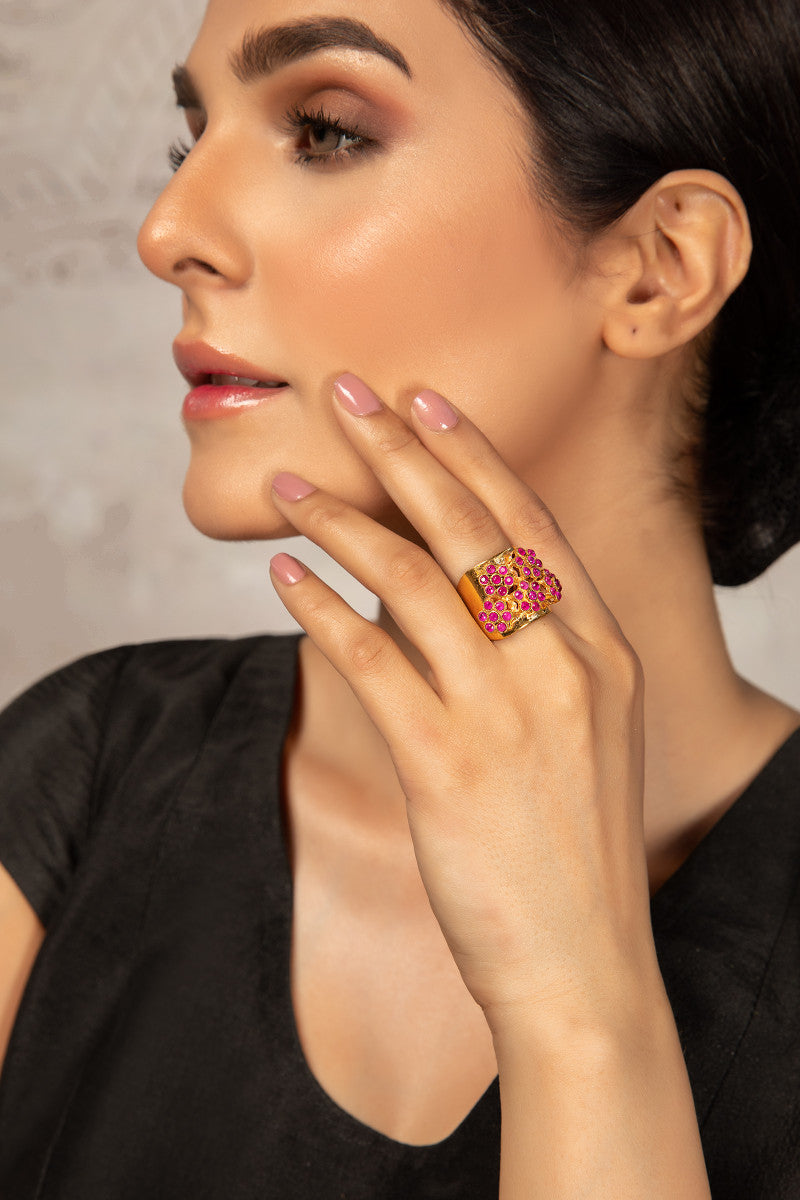
pink kundan ring